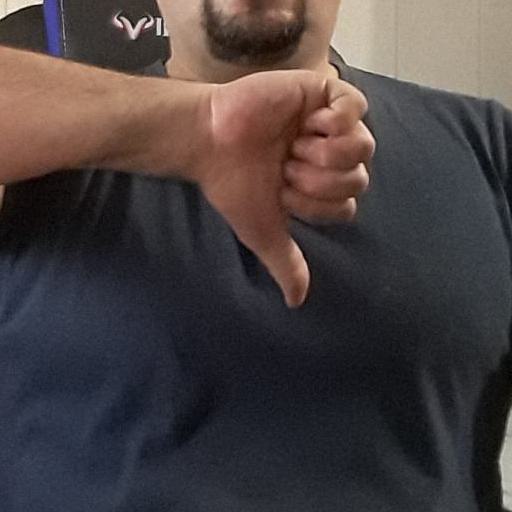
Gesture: dislike